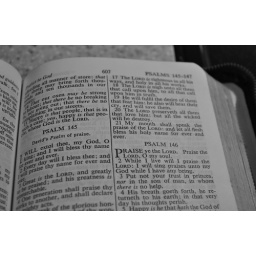
Psalms in black & white